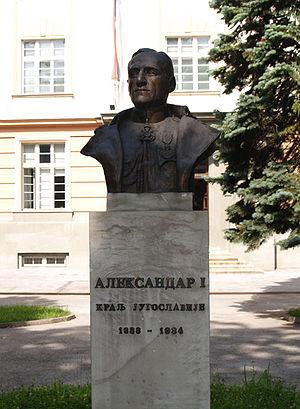
Les archives de Yougoslavie sont situées à Belgrade, la capitale de la Serbie. Elles recueillent et protègent tous les documents produits par les corps d'État et les organisations de la Yougoslavie de 1918 à 2006. En tant qu'institution culturelle, elle dispose d'un musée et d'une bibliothèque. Le bâtiment des archives est situé dans le quartier belgradois de Senjak, l'un des plus élégants de la capitale serbe ; ce quartier fait lui-même partie du secteur historique et culturel de Topčider. En l'état, les archives constituent la plus grande collection sur l'histoire de la Yougoslavie. Le bâtiment des archives, construit entre 1930 et 1933, figure sur la liste des biens culturels de la Ville de Belgrade.